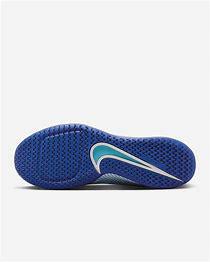
Brand: Nike
Model: Court Air Zoom Vapor 11